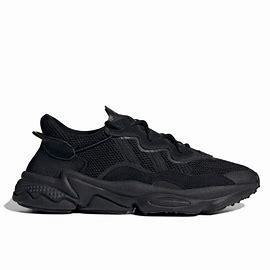
Brand: adidas
Model: originals Adidas Originals Ozweego